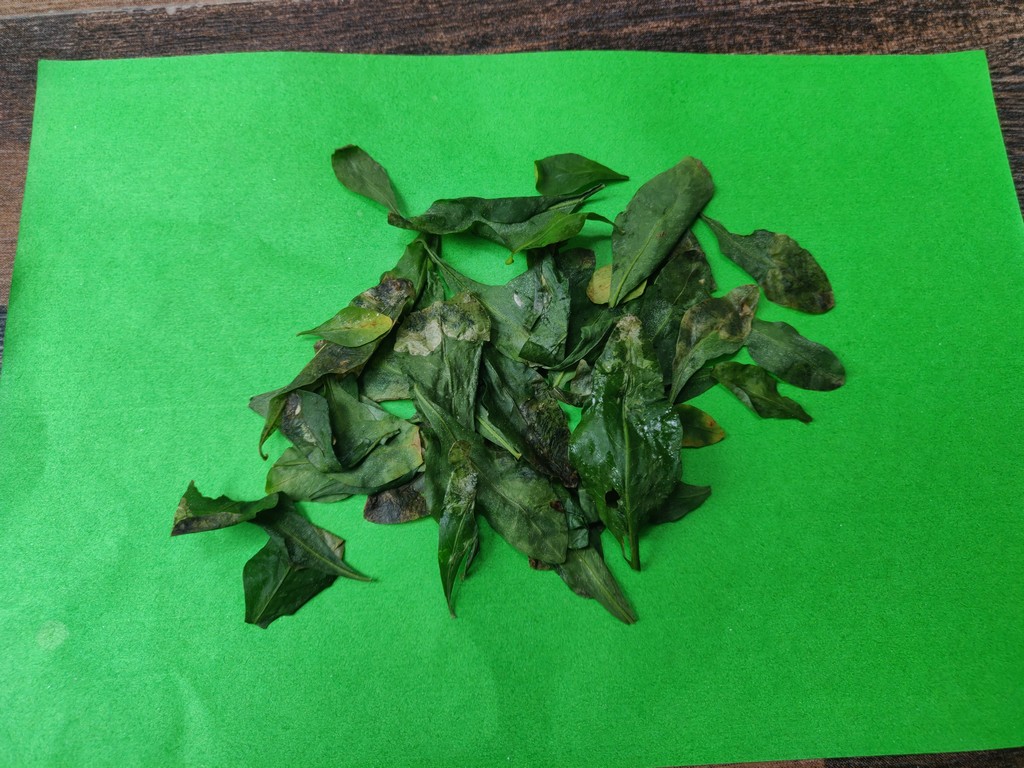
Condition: Unhealthy
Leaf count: multiple
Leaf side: unknown